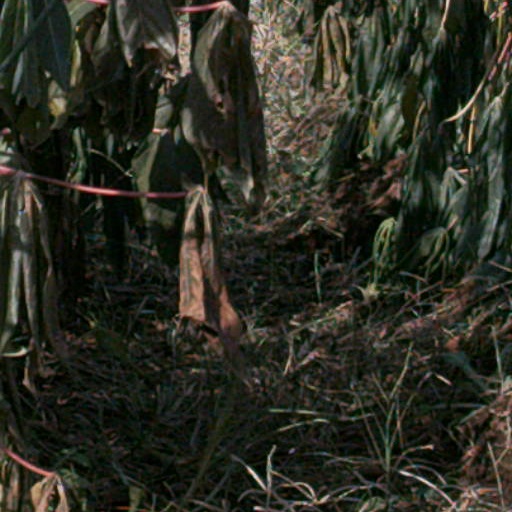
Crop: cassava